Irwin Weinberg

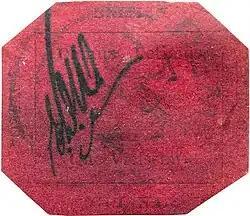
The British Guiana 1c magenta.

Weinberg first worked as an elevator operator in New York City before moving into philately. He had collected stamps since he was 12 years old. He issued his first weekly price list at age 18 which he produced on a mimeograph machine and he continued to produce the list, the "Miner's Stamp News", in the same way for 70 years and to work without administrative assistance.